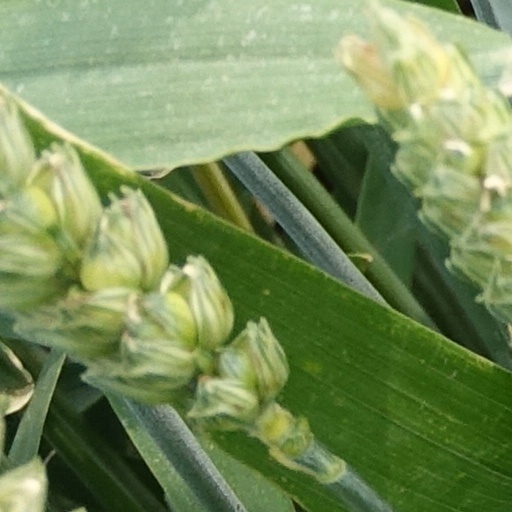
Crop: wheat